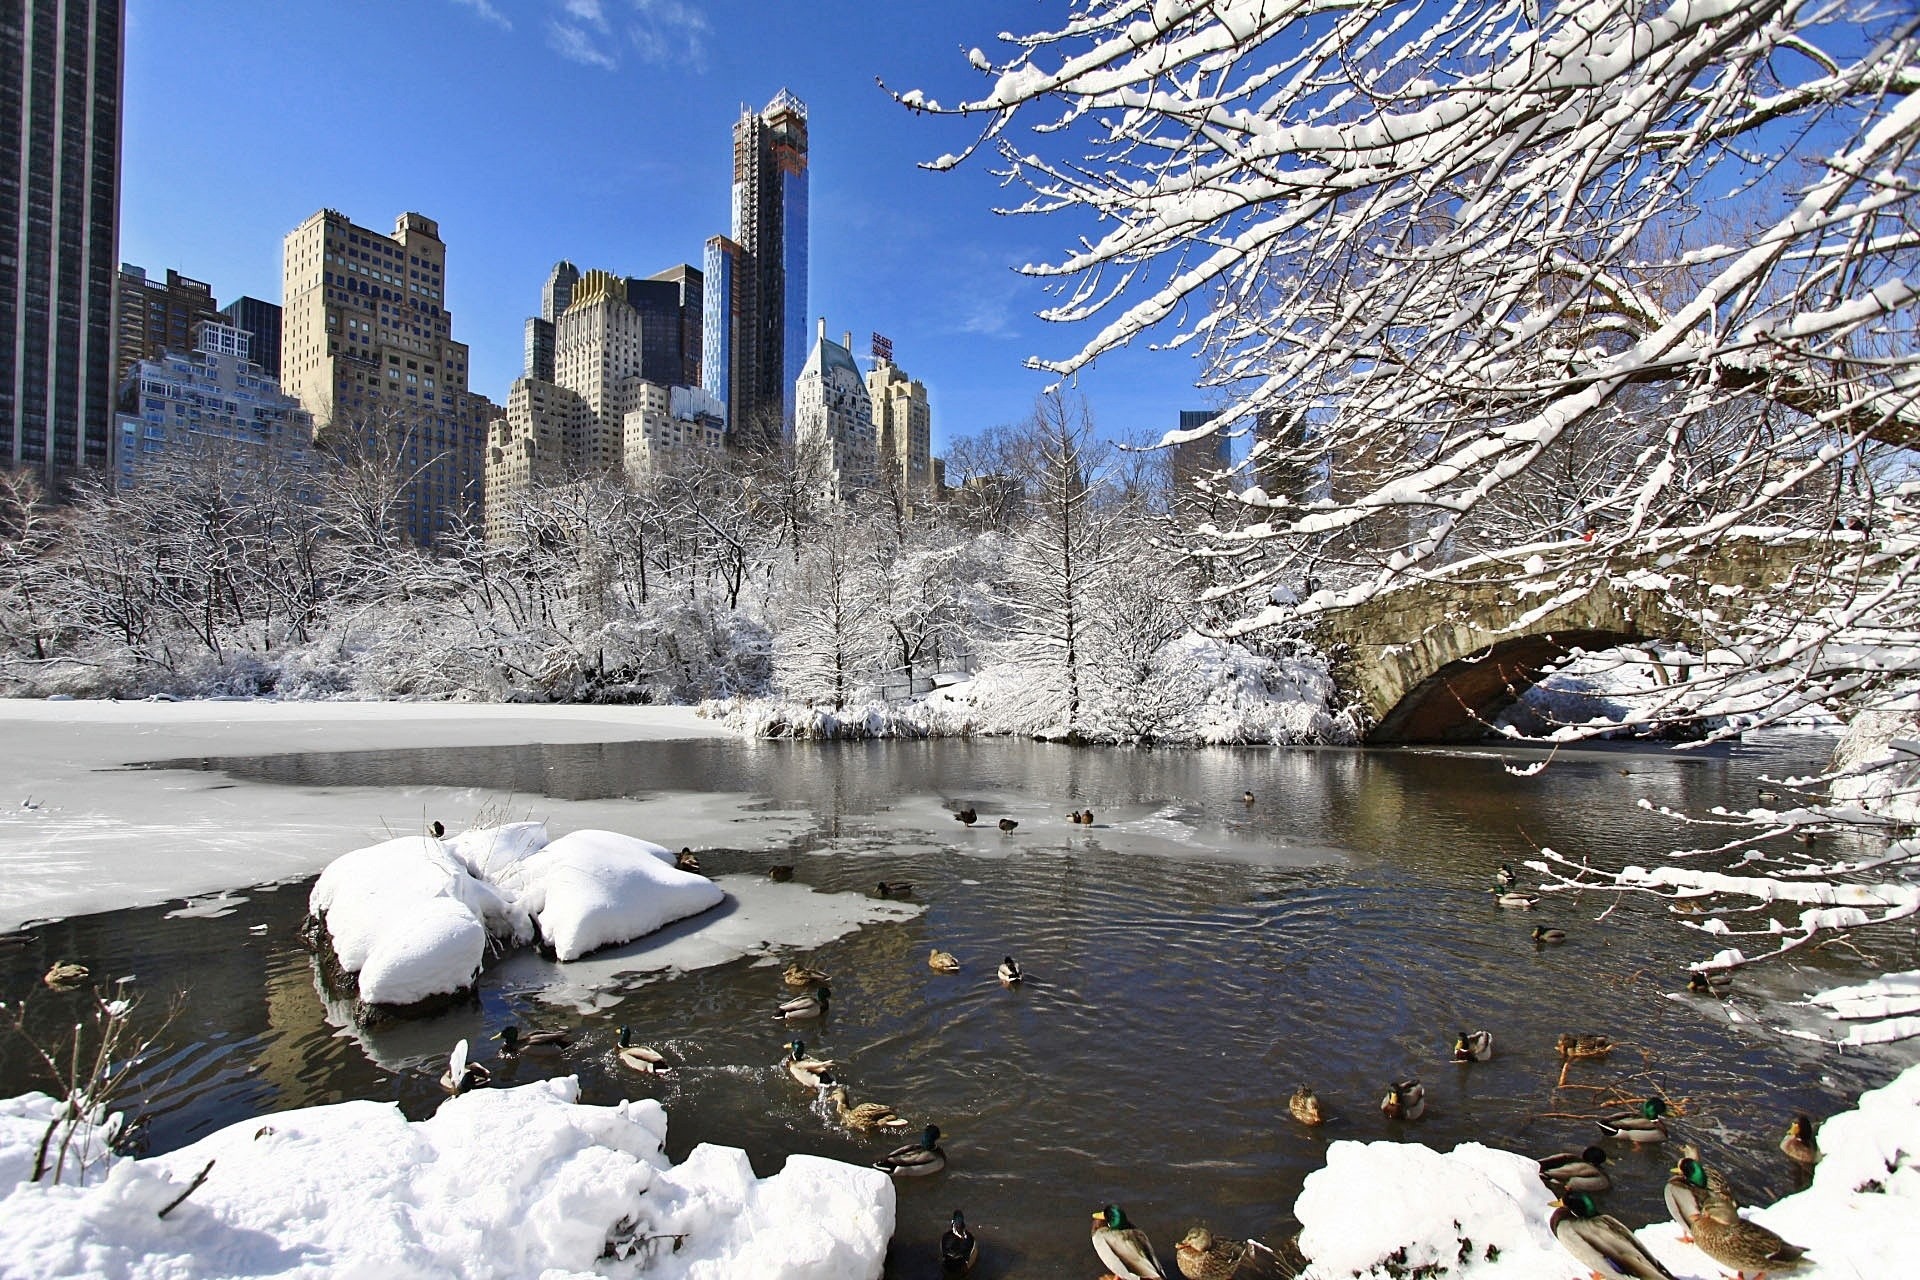
tree, snow, winter, bird, architecture, bridge, skyline, lake, frost, building, city, new york, manhattan, pond, ice, reflection, tower, park, weather, season, duck, freezing